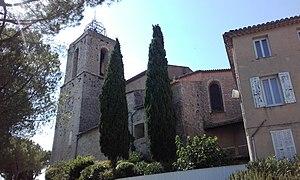
Var, Flayosc, Eglise Saint-Laurent La paroisse de Flayosc est nommée pour la première fois dans le cartulaire de l'abbaye de Saint-Victor en 1940. L'Abbé Joseph Neau (1909-2005), Curé de la paroisse de 1970 à 1984 a été le restaurateur de l'église Saint-Laurent et en partilier du clocher de l'église ou tour de l'horloge. Le parvis porte son nom.
Flayosc est une commune française, située dans le département du Var en région Provence-Alpes-Côte d'Azur.